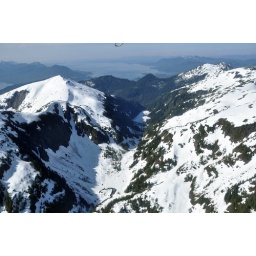
View through the window of a DeHavilland Beaver floatplane flying over Ketchikan, Alaska.